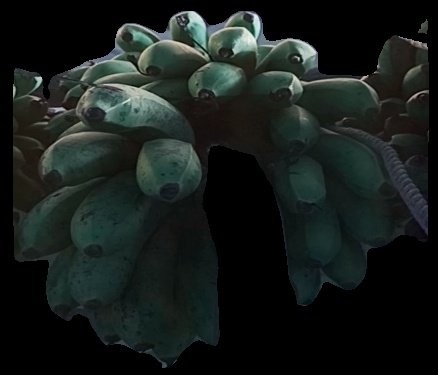
Variety: rasbale
Grade: grade2